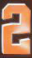
Number: 2